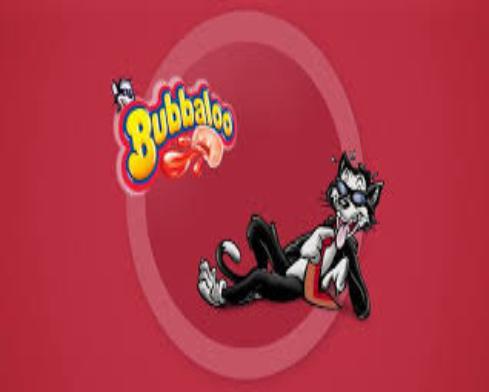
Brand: Bubbaloo
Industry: Food